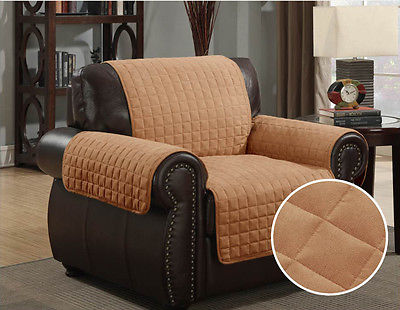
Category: sofa